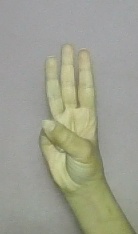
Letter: thaa